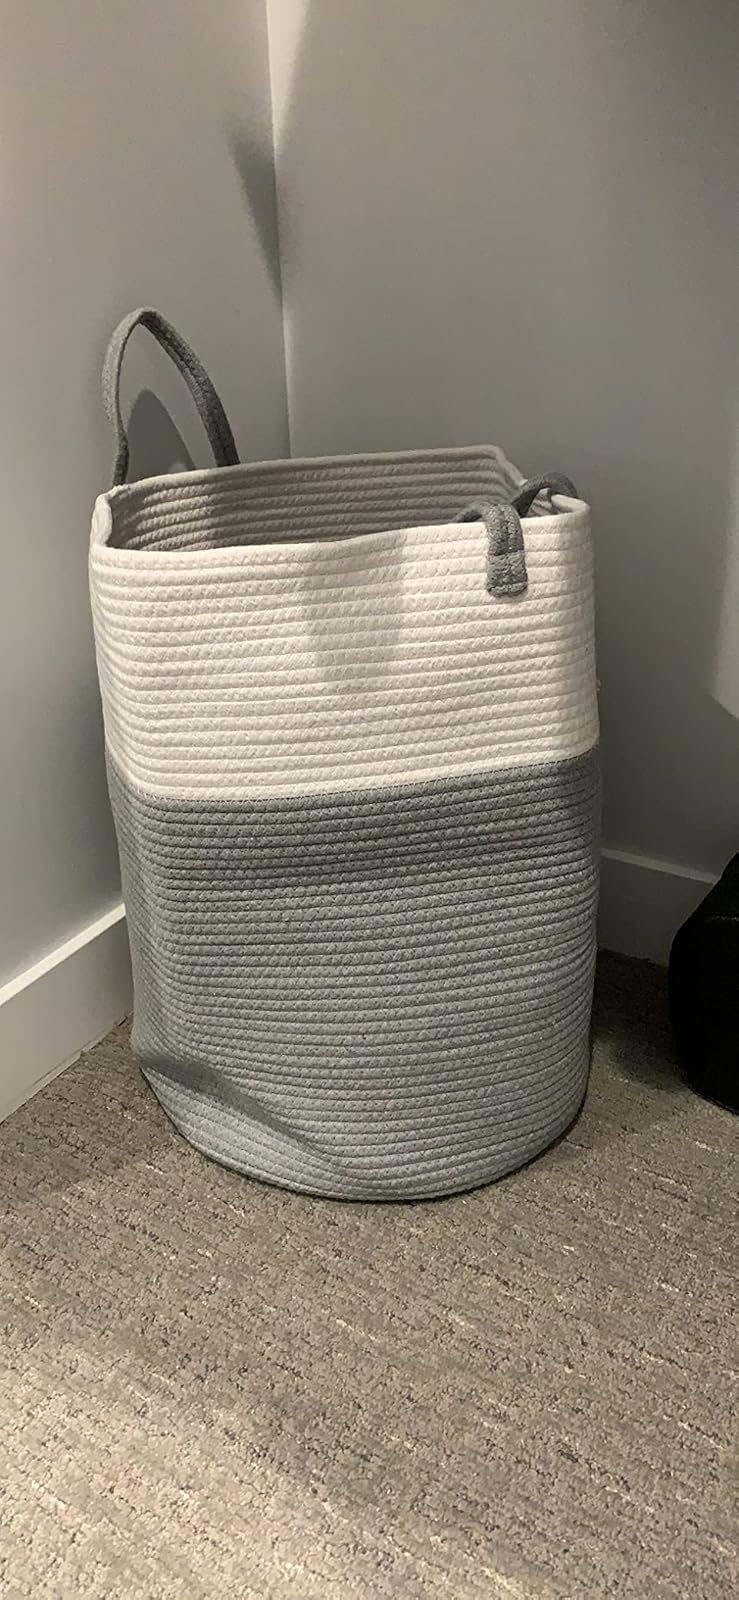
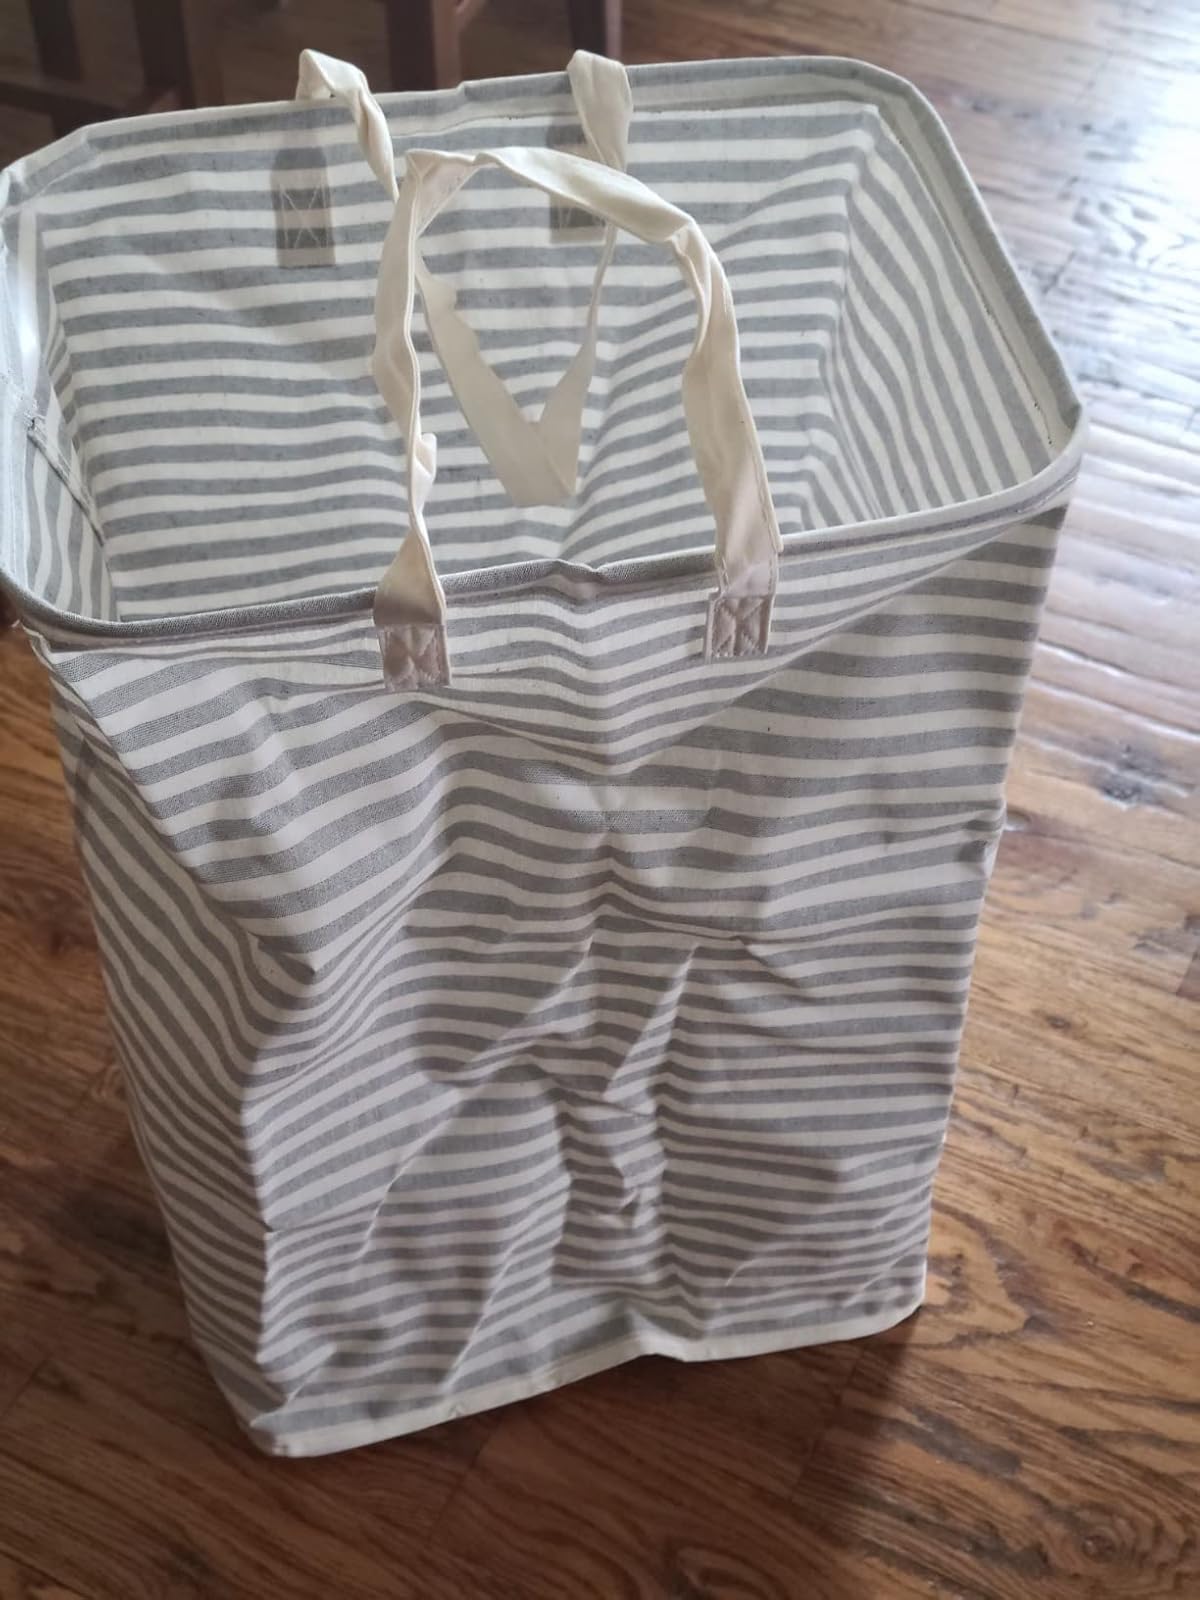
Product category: items_hamper
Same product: no